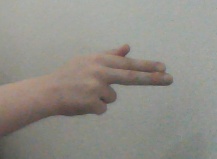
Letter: ghain